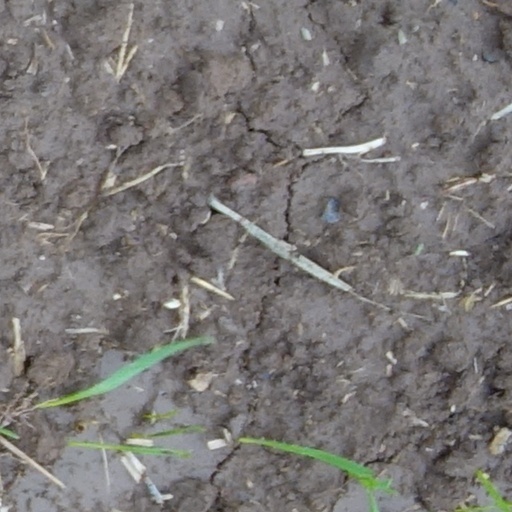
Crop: wheat